Encyclopedia Americana

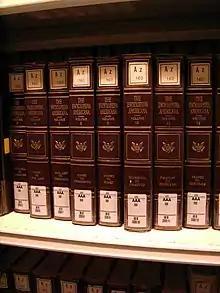

Encyclopedia Americana is a general encyclopedia written in American English. It was the first general encyclopedia of any magnitude to be published in North America. With "Collier's Encyclopedia" and "Encyclopædia Britannica, Encyclopedia Americana" became one of the three major and large English-language general encyclopedias; the three were sometimes collectively called "the ABCs of encyclopedias". Following the acquisition of Grolier in 2000, the encyclopedia has been produced by Scholastic.